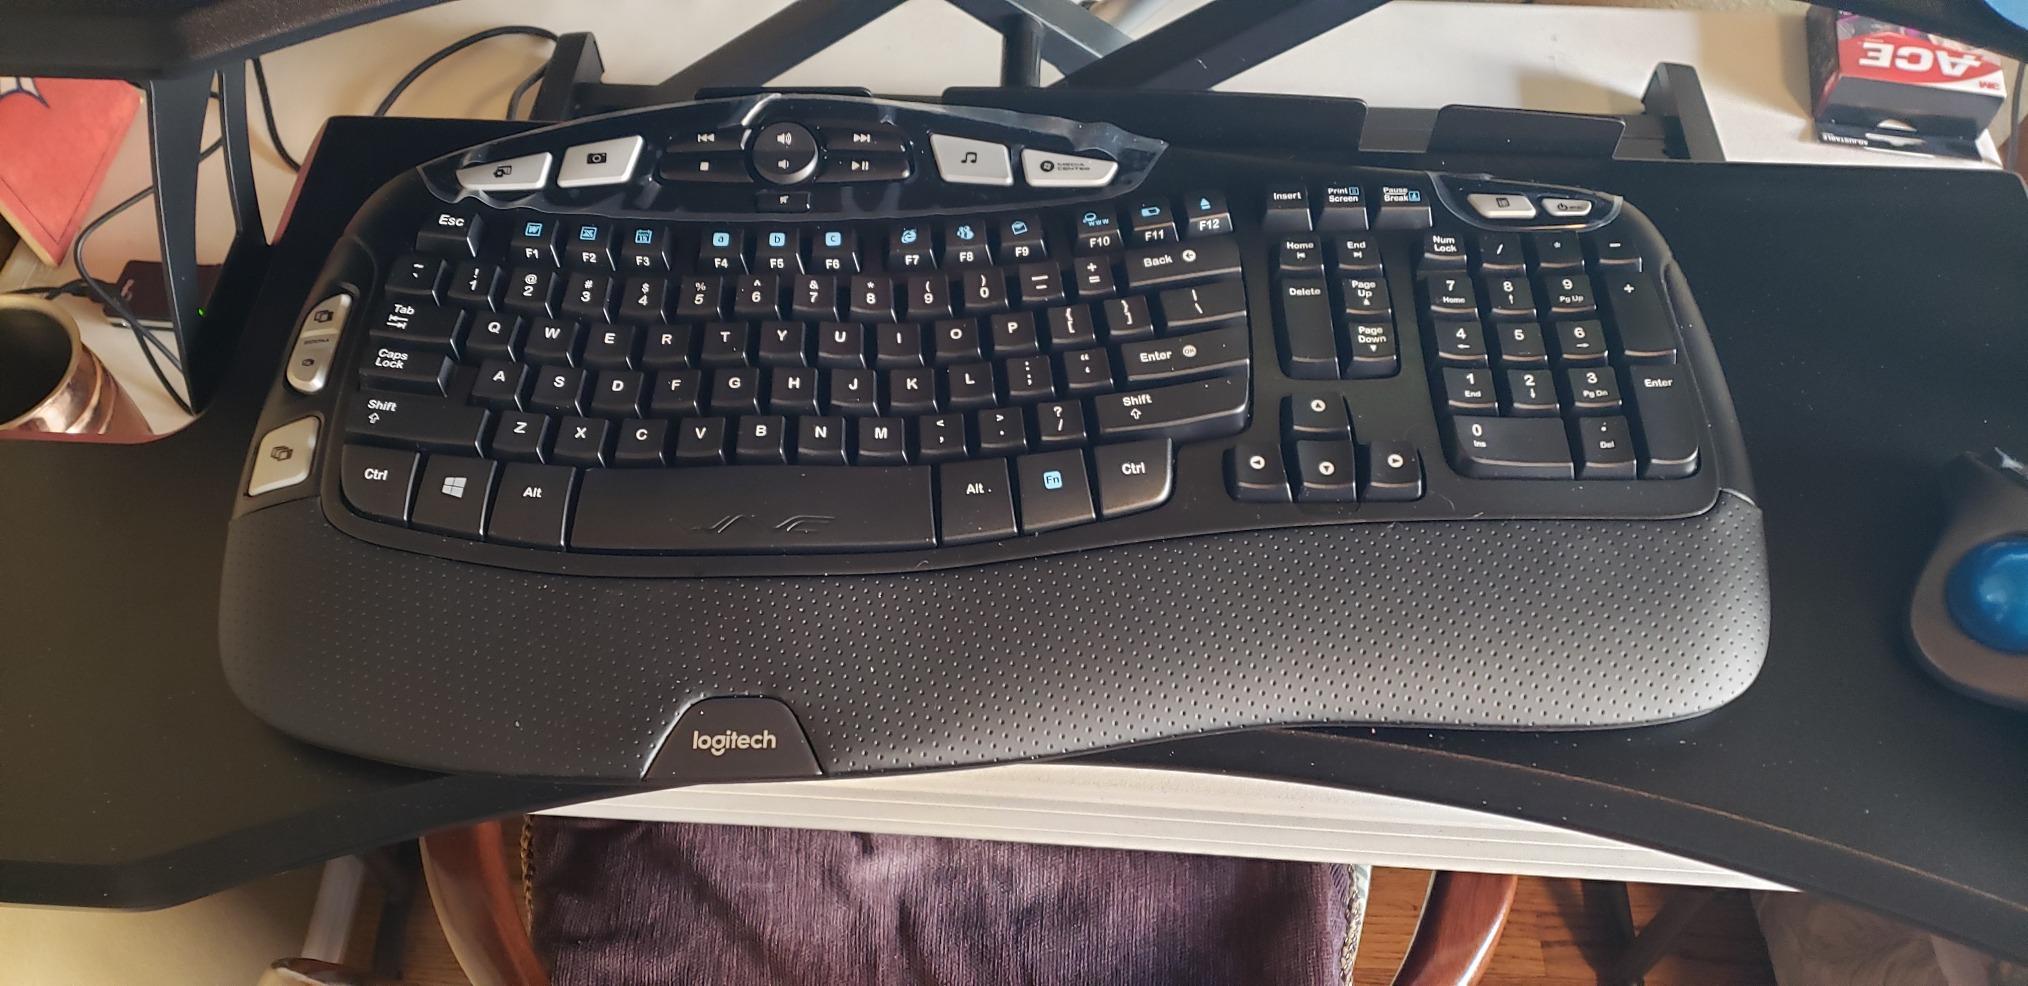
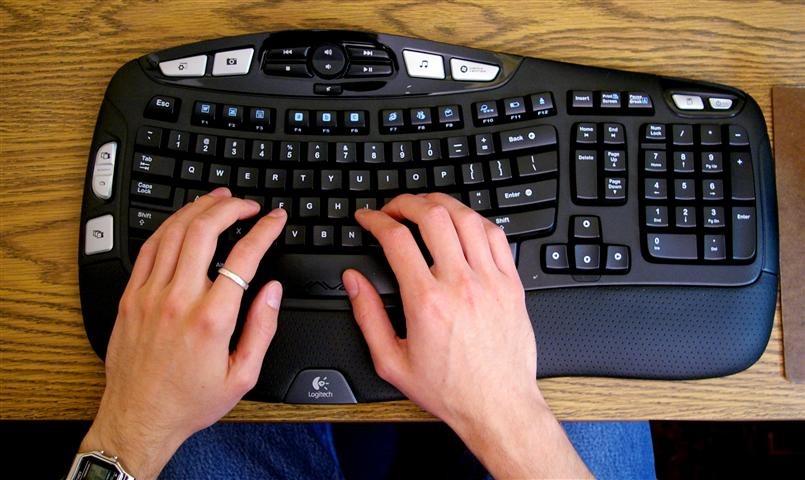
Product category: keyboard
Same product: yes